Academy Awards

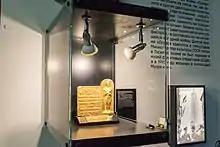
Plaster War-time Oscar plaque (1943), State Central Museum of Cinema, Moscow

Sculptor George Stanley, who also did the Muse Fountain at the Hollywood Bowl, sculpted Cedric Gibbons' design. The statuettes presented at the initial ceremonies were gold-plated solid bronze. Within a few years, the bronze was abandoned in favor of Britannia metal, a pewter-like alloy that is then plated in copper, nickel silver, and finally, 24-karat gold. Due to a metal shortage during World War II, Oscars were made of painted plaster for three years. Following the war, the Academy invited recipients to redeem the plaster figures for gold-plated metal ones.